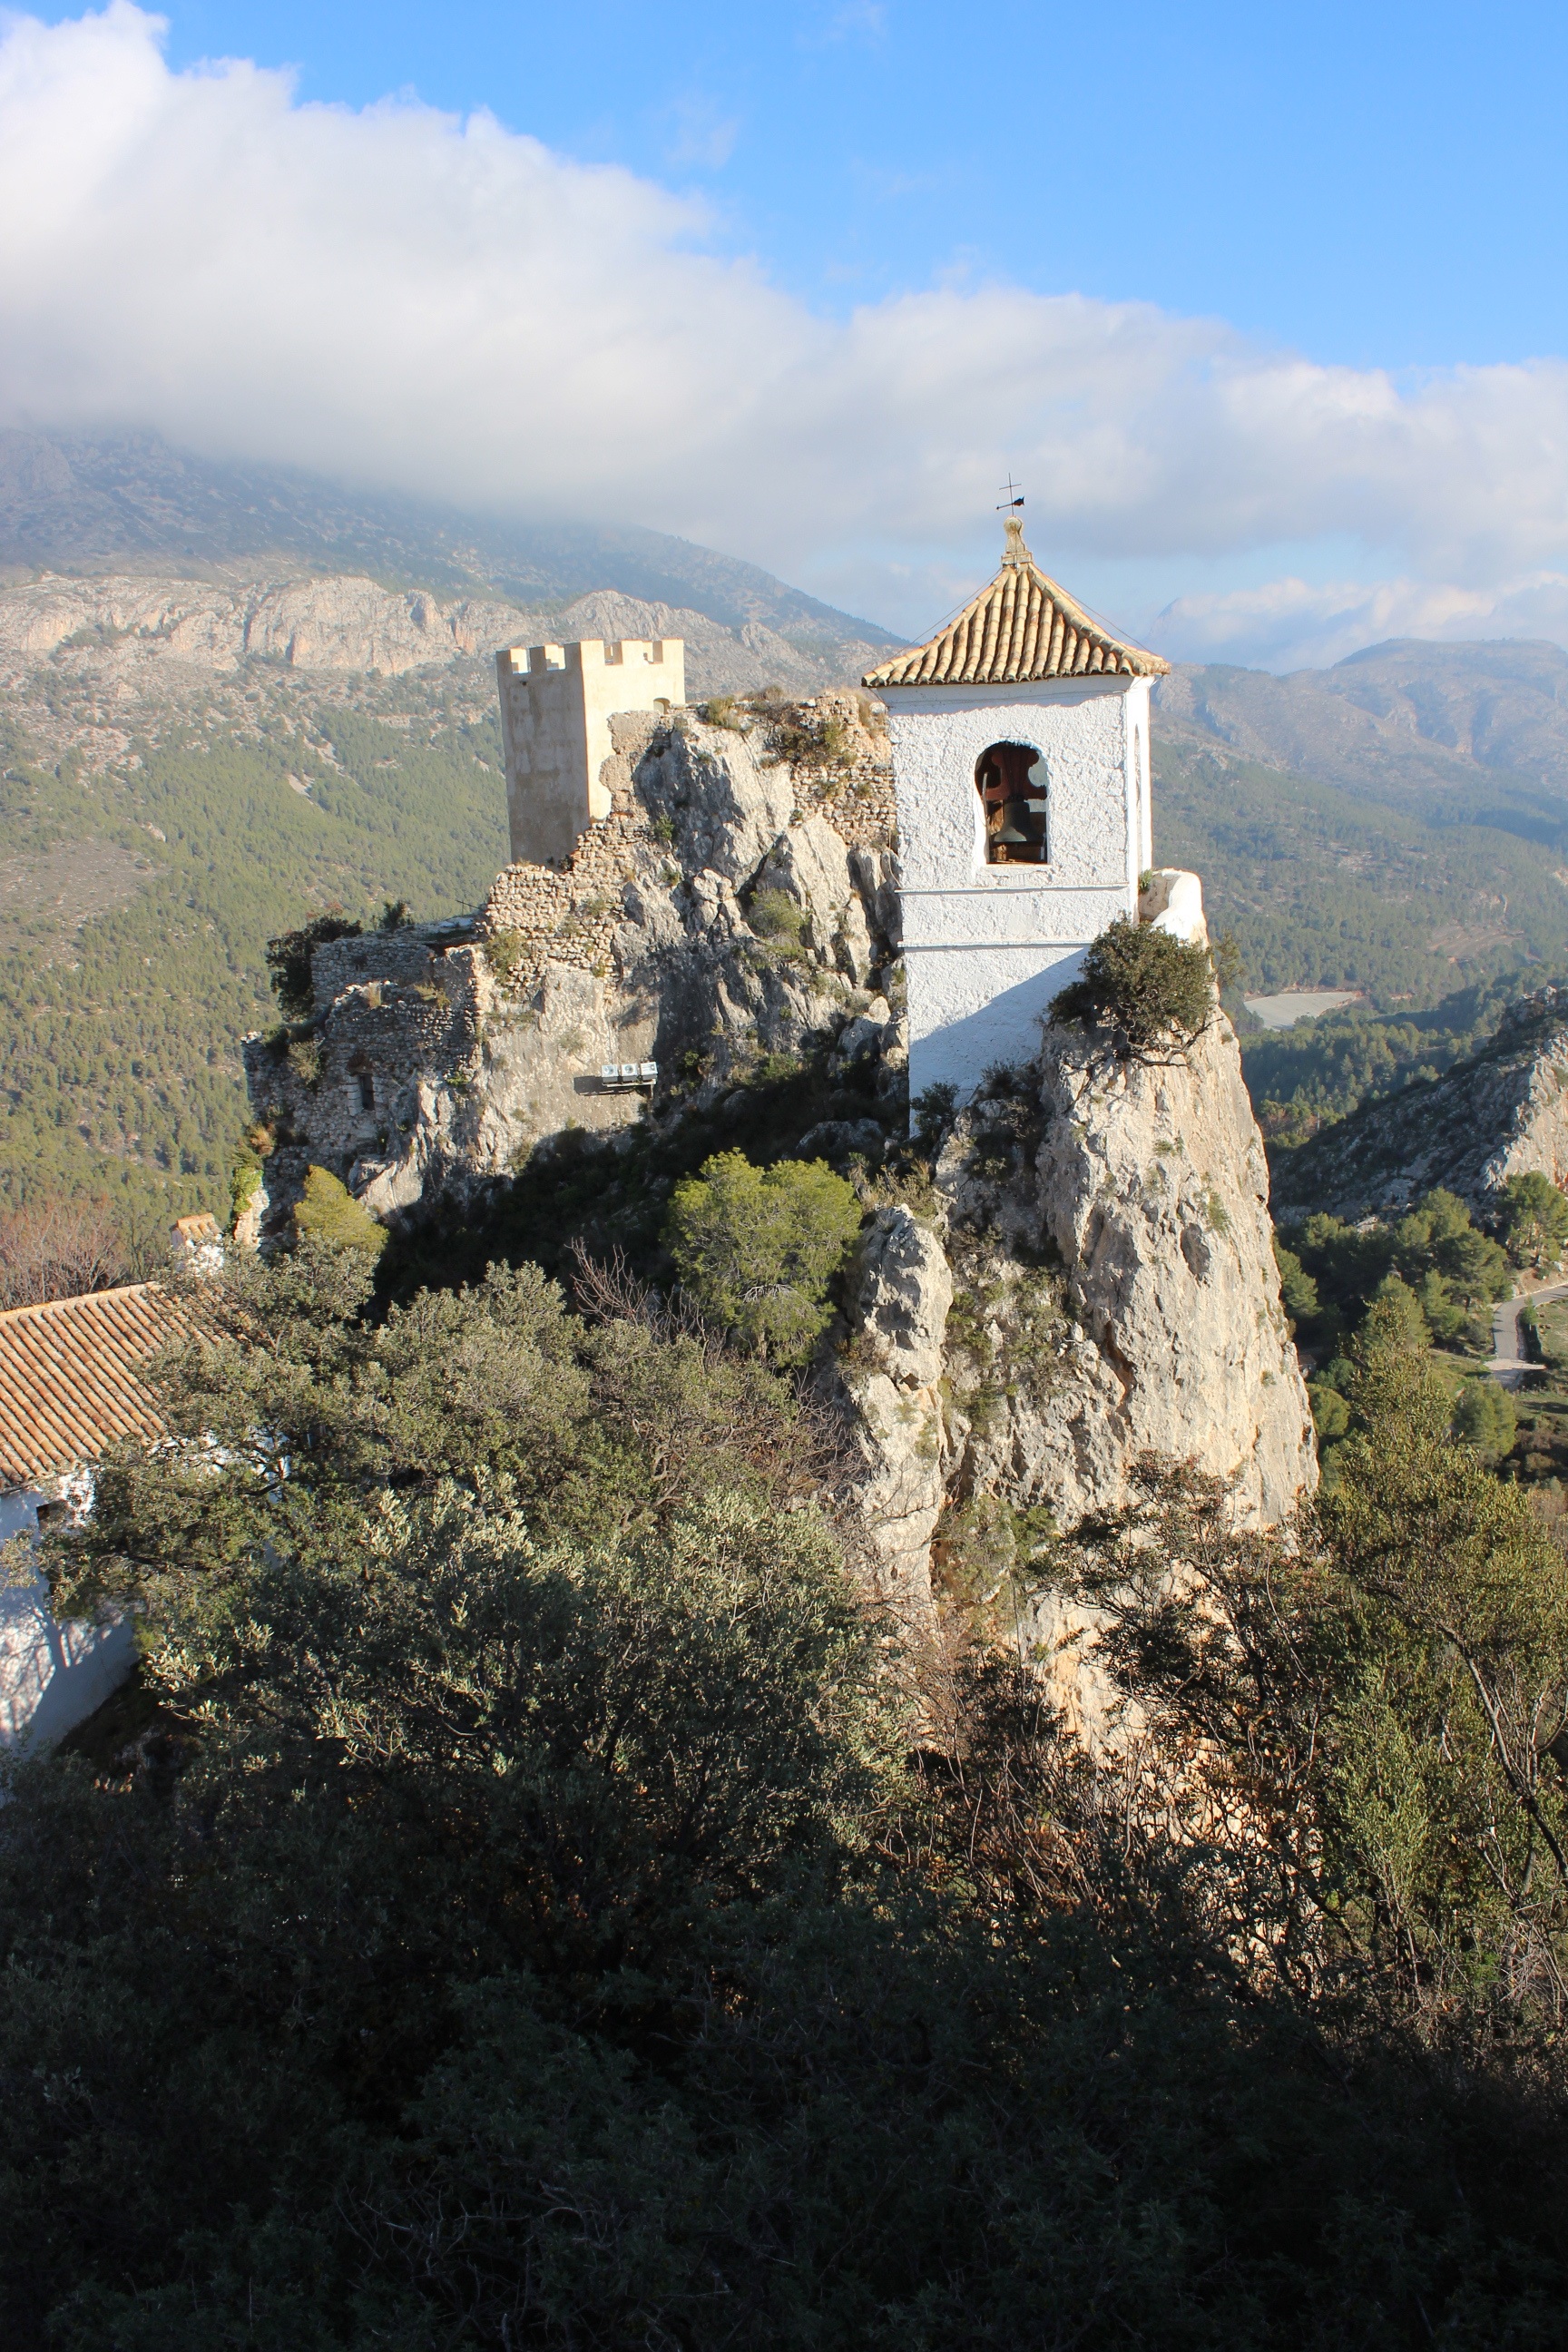
landscape, nature, rock, mountain, hill, view, building, chateau, wall, mountain range, holiday, castle, church, fortification, terrain, clouds, spain, ruins, monastery, viewpoint, mountainous landforms